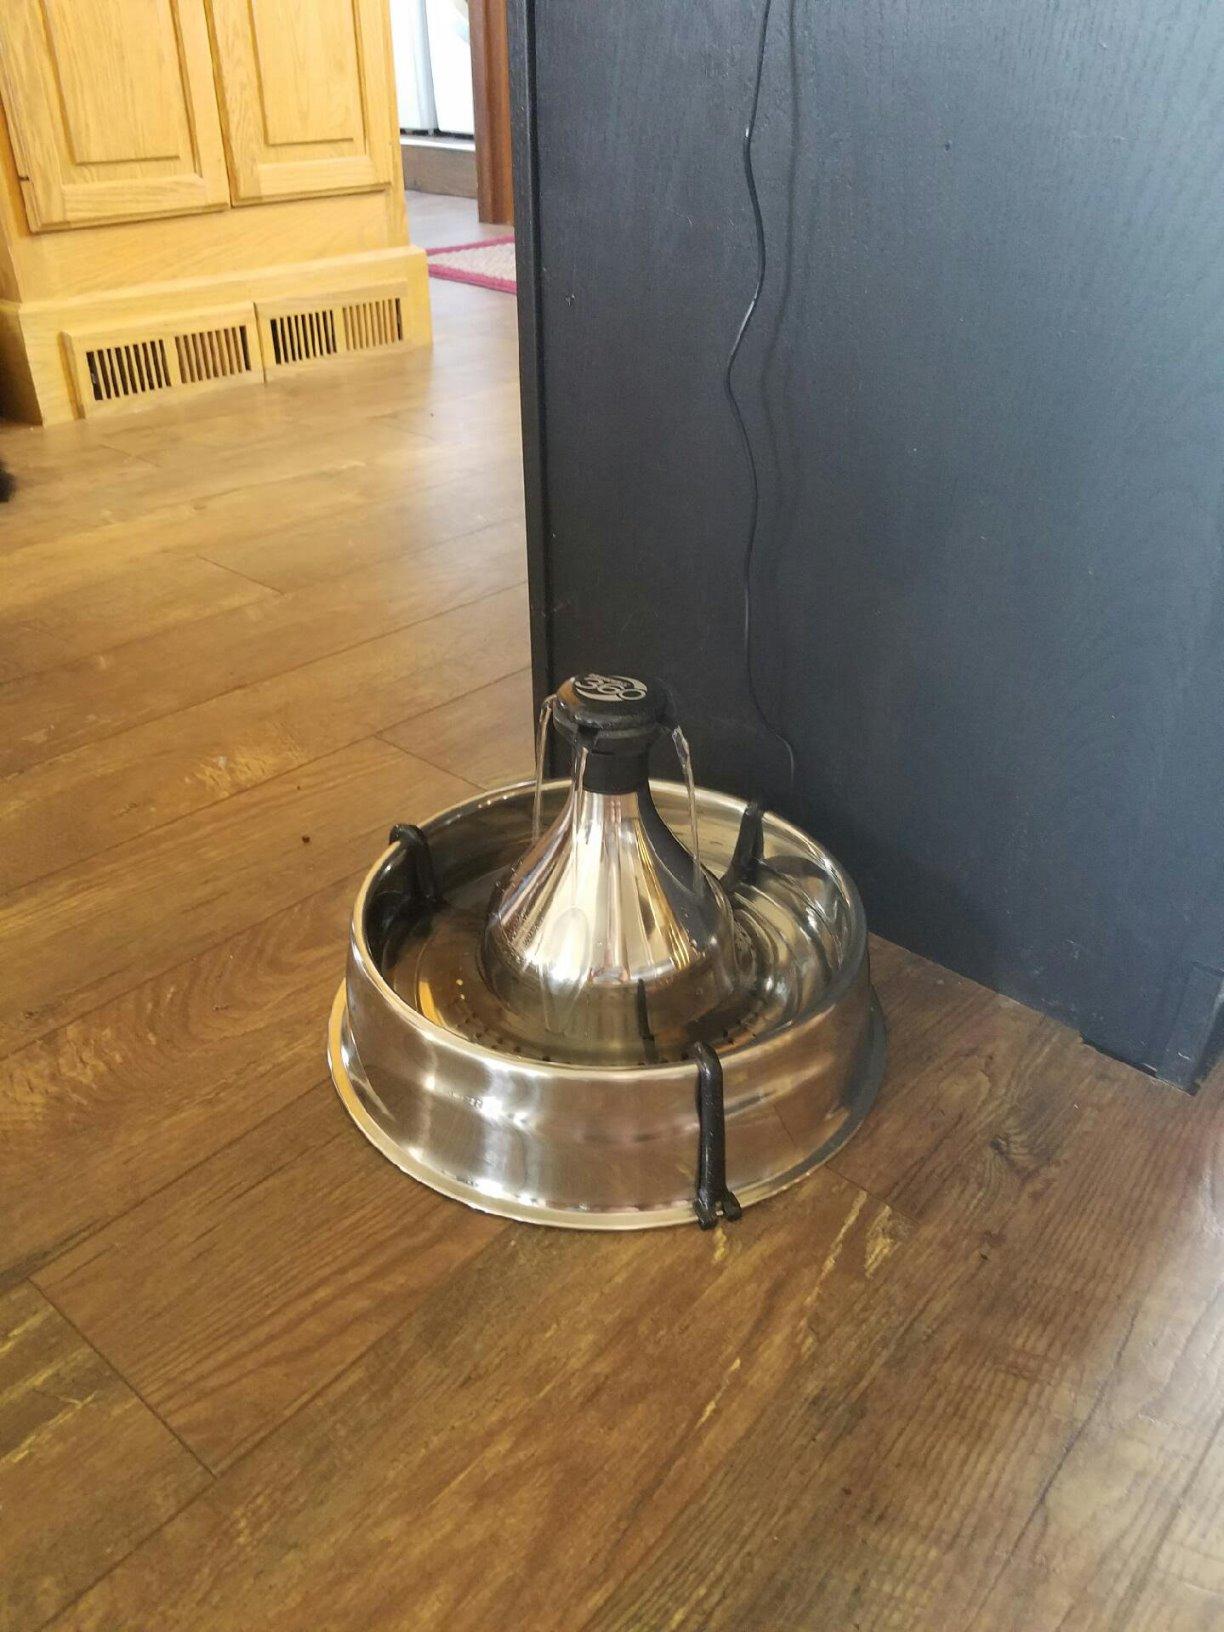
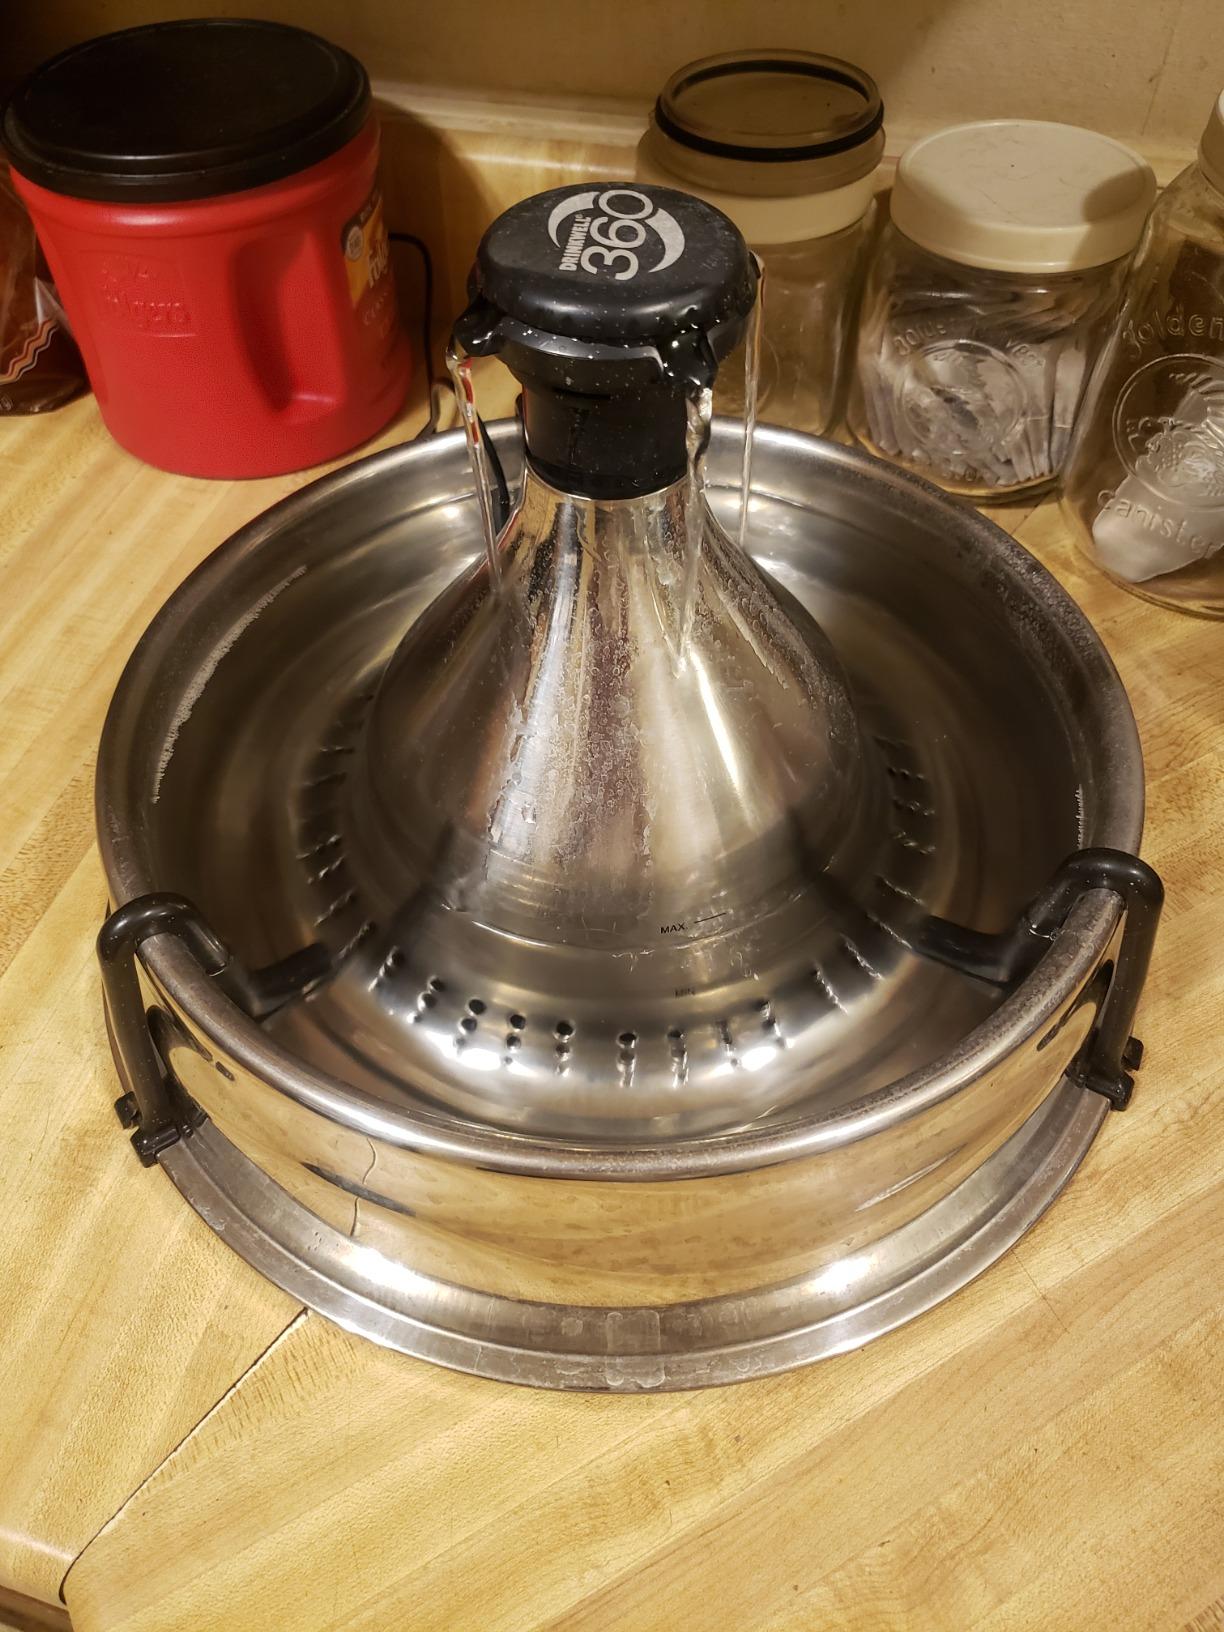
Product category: items_bowl
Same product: yes